List of Liberty Flames basketball head coaches

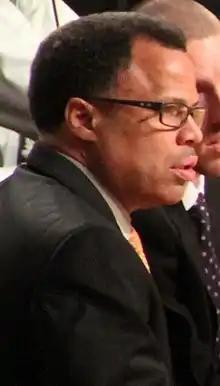
Ritchie McKay, the current head coach of the Liberty Flames.

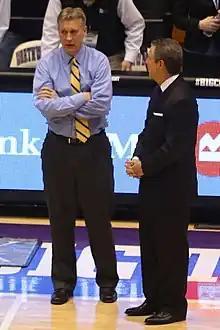
Jeff Meyer, the winningest head coach in Flames basketball history.

The following is a list of Liberty Flames basketball head coaches. There have been eight head coaches of the Flames in their 51-season history.